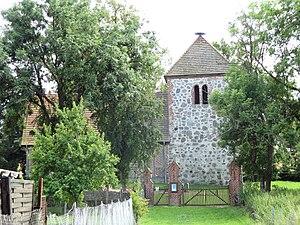
Bütow est une commune d'Allemagne située dans l'arrondissement du Plateau des lacs mecklembourgeois, dans le Land de Mecklembourg-Poméranie-Occidentale.